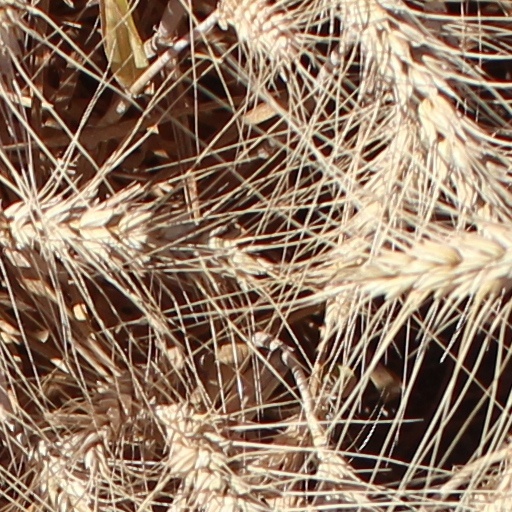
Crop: wheat